Quest Red

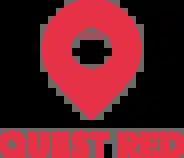
Former Quest Red logo used until 2020

In mid-February 2017, shortly after the completion of an eleventh-hour carriage deal with Sky to retain a presence on the satellite platform for its current and future channels, Discovery Communications head David Zaslav told a corporate conference call that a second Freeview channel, to sit alongside Quest, would launch during 2017.